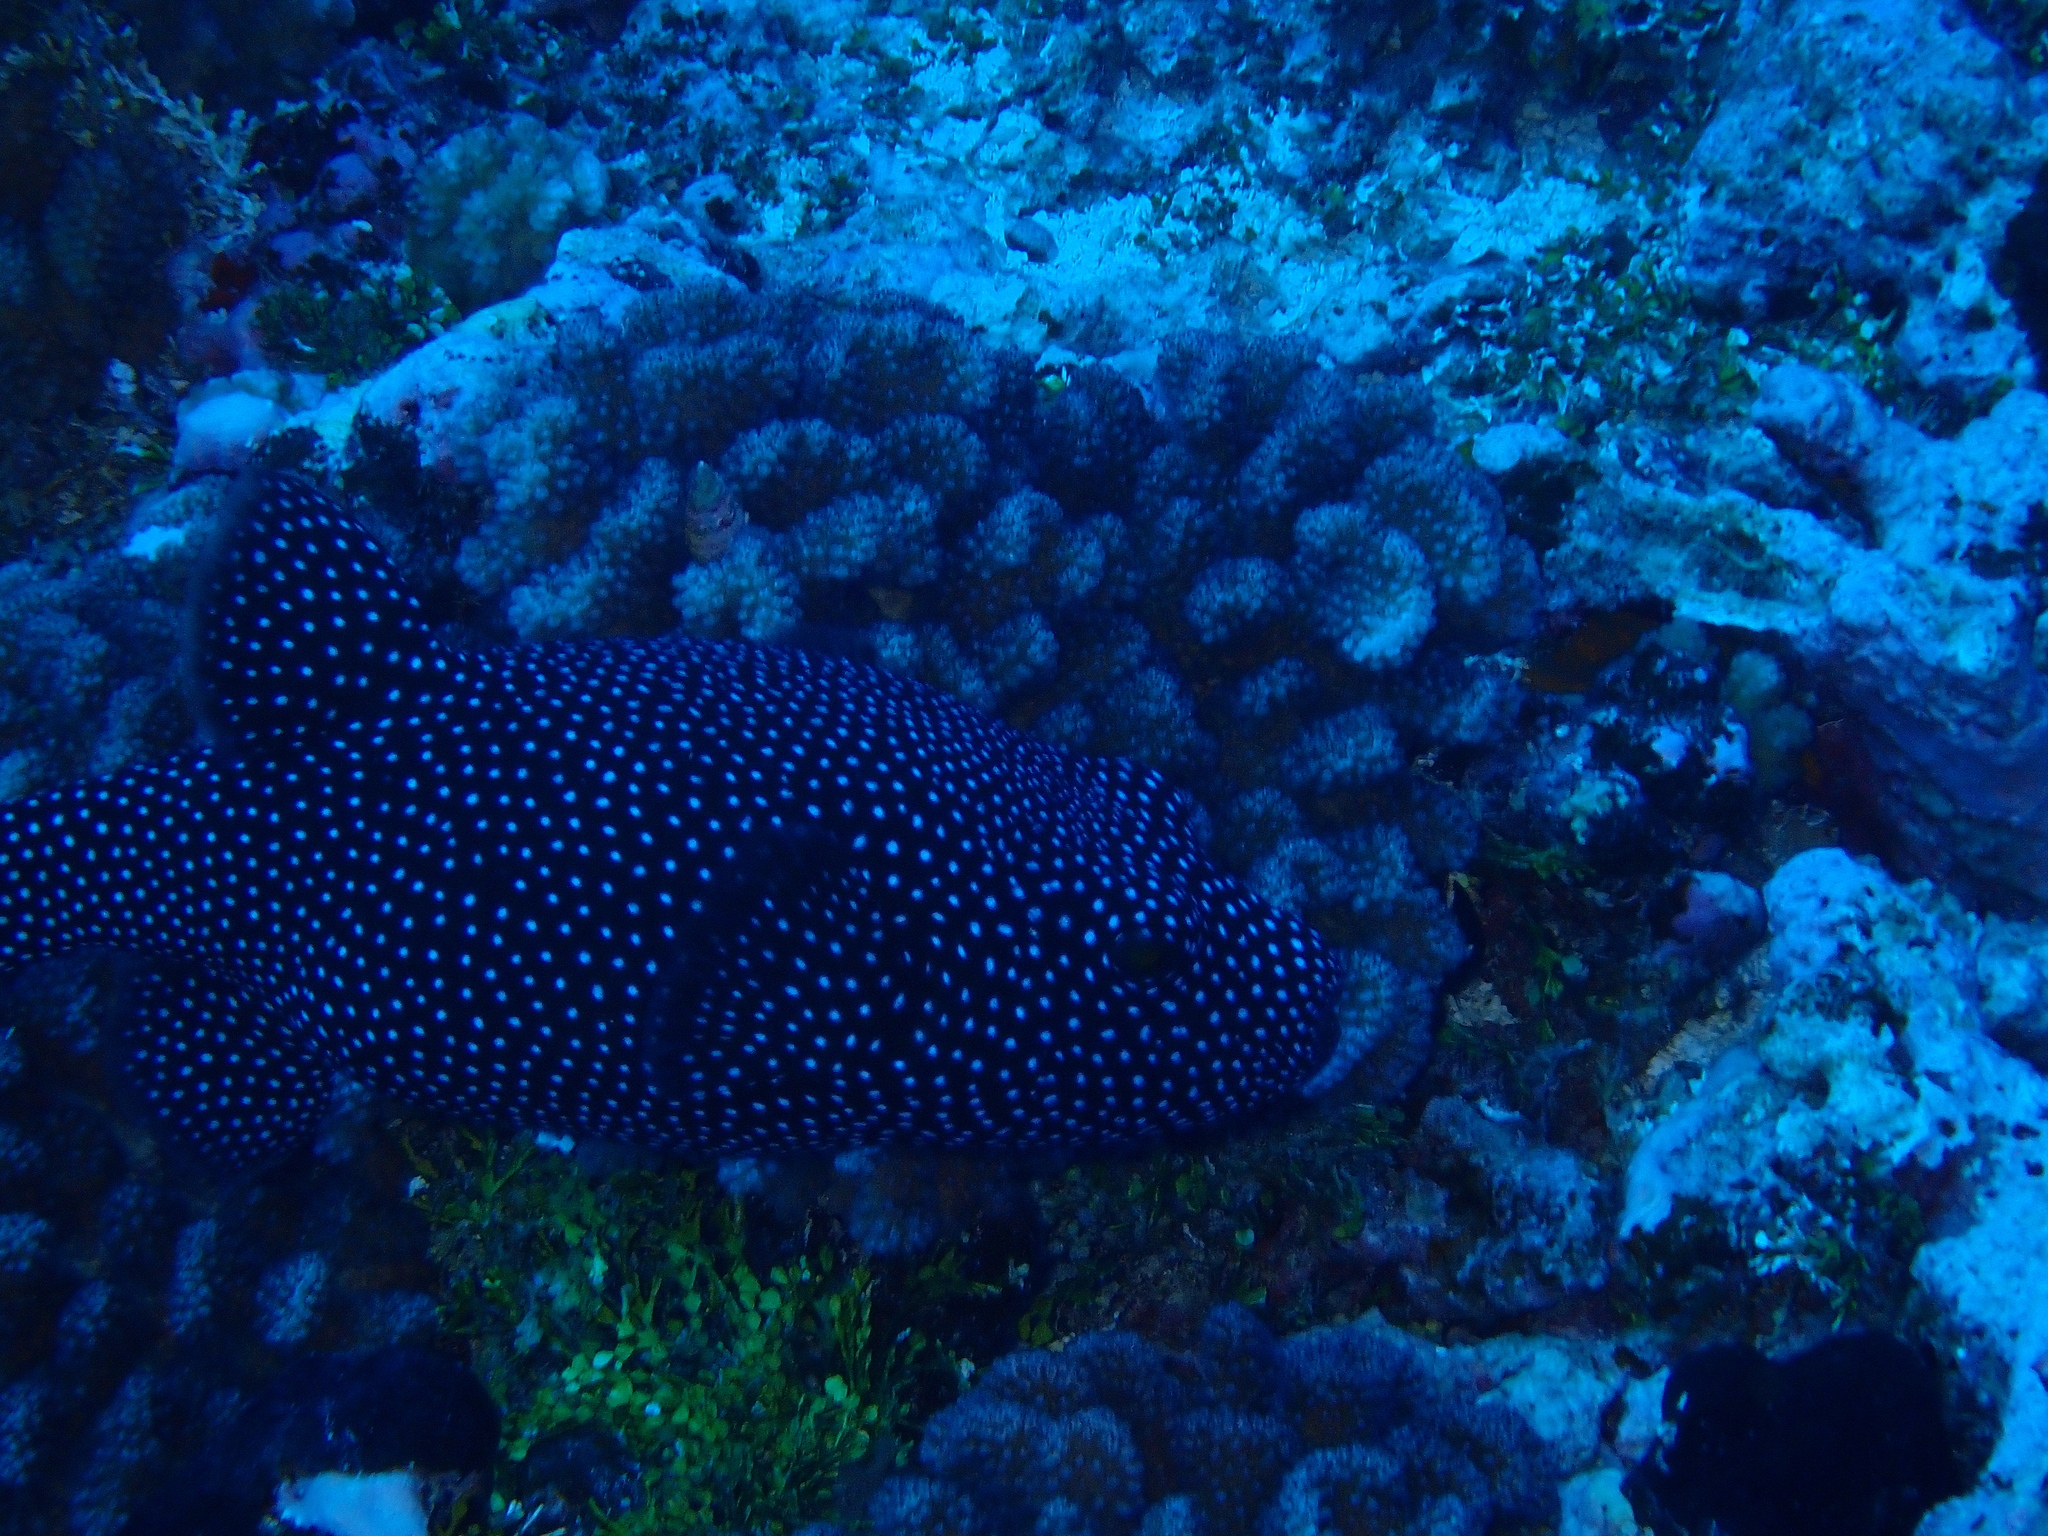
Arothron meleagris (Guineafowl Puffer)